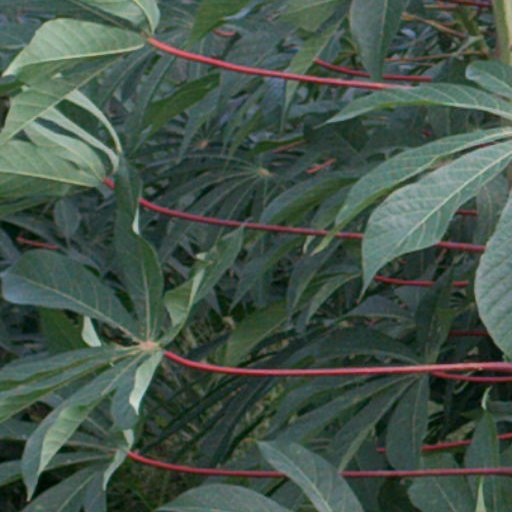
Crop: cassava